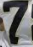
Number: 7